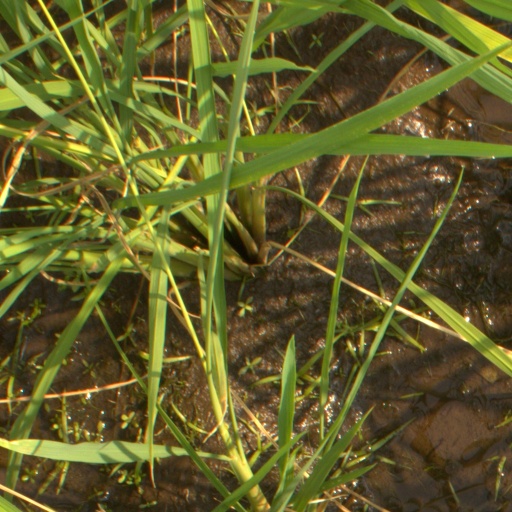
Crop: rice